Beipu uprising

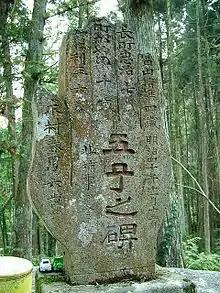
"Memorial stone to Five Japanese Children who were Slaughtered" (五子碑紀念被屠殺日本幼童)

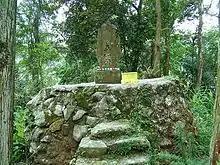
"Monument to Five Children" (五子碑及其石製基座)

The Beipu Incident, or the Beipu Uprising, in 1907 was the first instance of an armed local uprising against the Japanese rule of the island of Taiwan. In response to oppression of the local population by the Japanese authorities, a group of insurgents from the Hakka subgroup of Han Chinese and Saisiyat indigenous group in Hoppo, Shinchiku Chō (modern-day Beipu, Hsinchu County), attacked Japanese officials and their families. In retaliation, Japanese military and police killed more than 100 Hakka people. The local uprising was the first of its kind in Taiwan under Japanese rule, and led to others over the following years.